Líneas Aéreas Privadas Argentinas

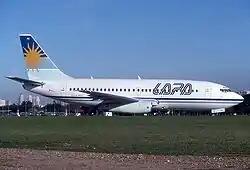
Boeing 737-200C "LV-WRZ", which crashed as LAPA Flight 3142, 1999

On 27 September 2001 the airline changed its name to ARG Argentina Línea Privada following the acquisition of the company by Eduardo Eurnekian. Aircraft were painted in a new livery, displaying the acronym ARG on both sides of the fuselage. This situation prompted an issue with the airline's name, as ARG is the ICAO airline code for Aerolíneas Argentinas. In mid-2002 the name of the airline was changed to AIRG. Bolivian airline AeroSur and four Argentine investors acquired the airline on 29 August 2002, and the original name LAPA was restored.